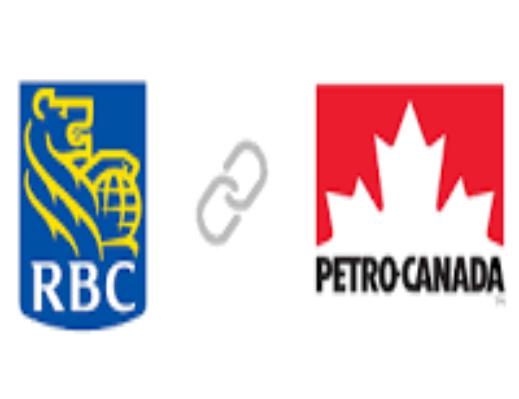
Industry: Transportation